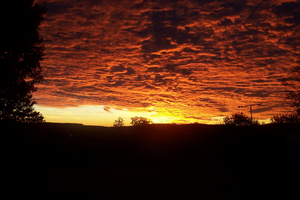
Lever du soleil dans l'État de New York, États-Unis d'Amérique